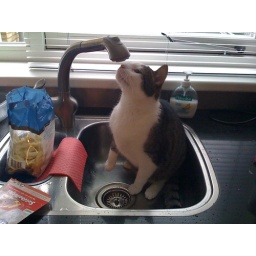
Cousin it.. enjoying his weekly bath in the kitchen sink.. *cough nutter cough*